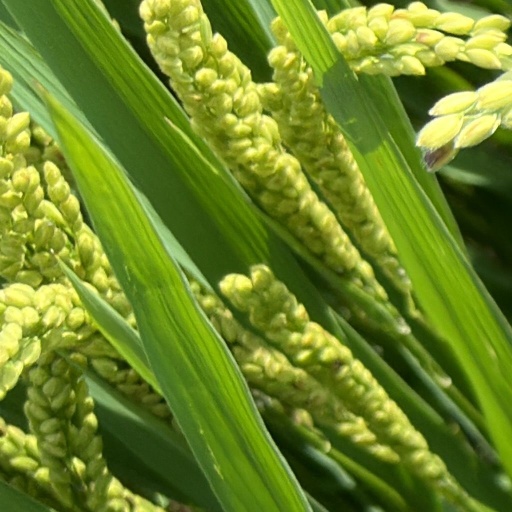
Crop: rice